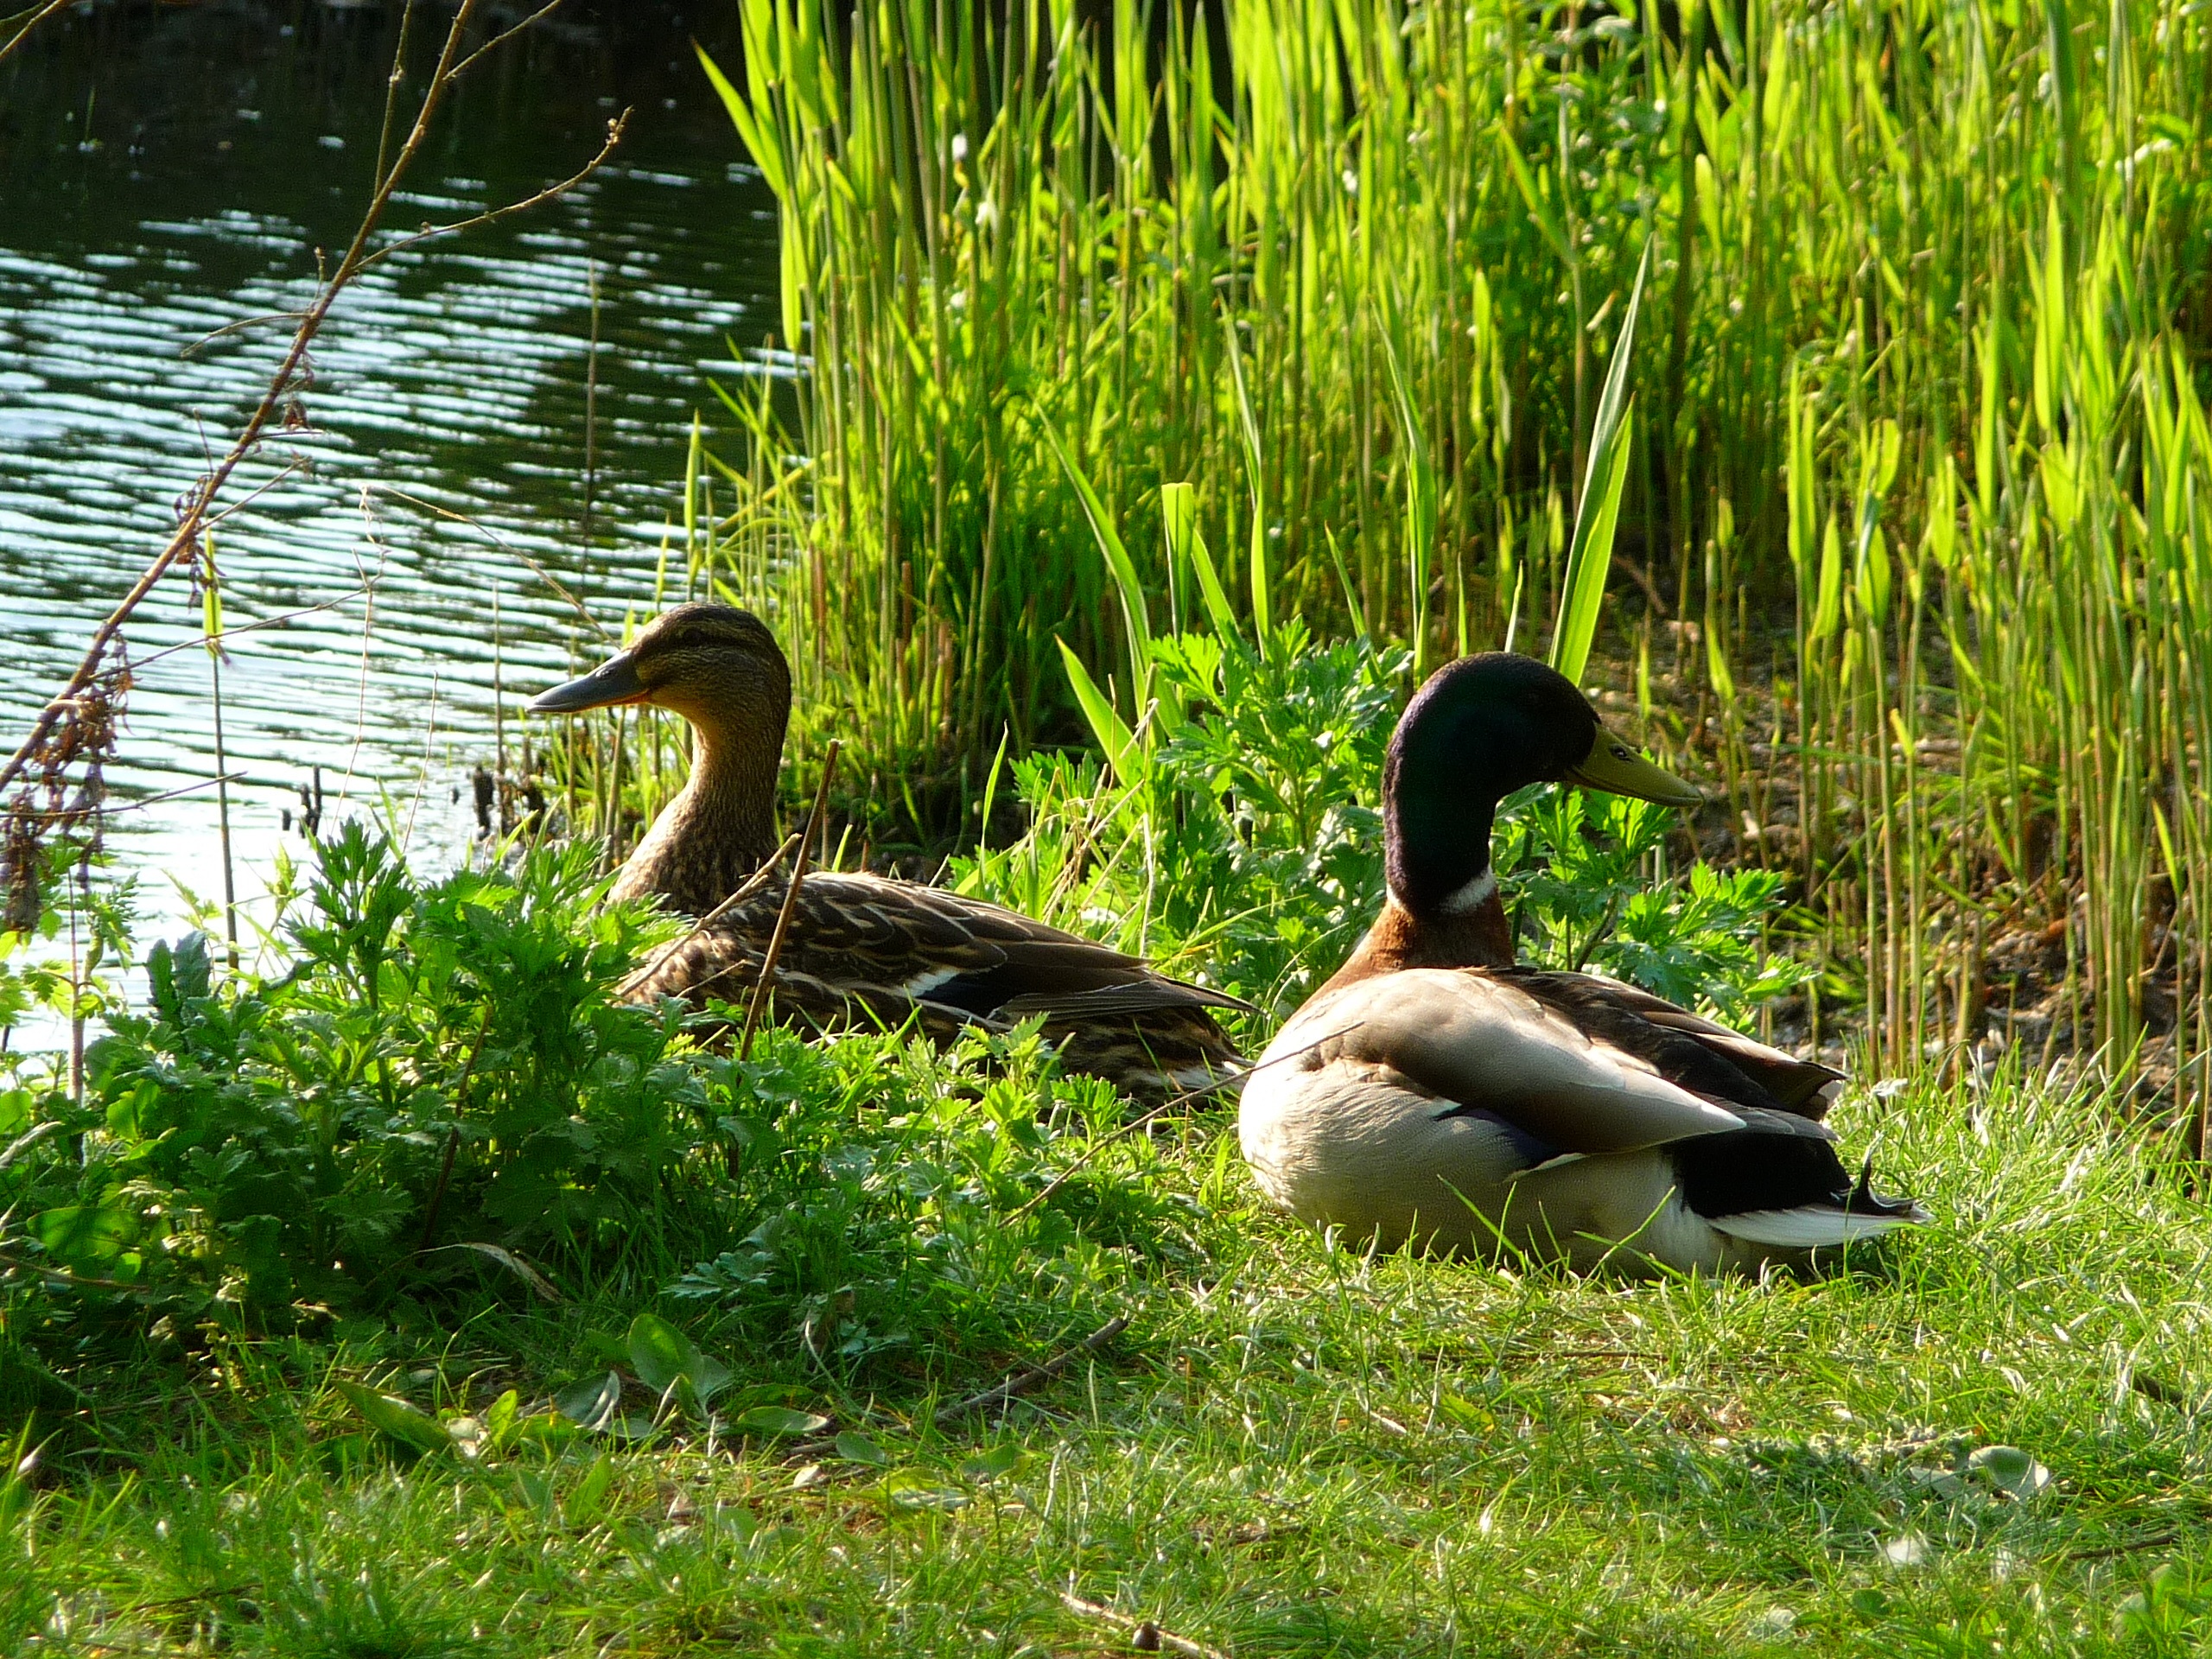
nature, grass, bird, pond, wildlife, green, fauna, birds, duck, animals, vertebrate, ducks, waterfowl, water bird, mallard, ducks geese and swans